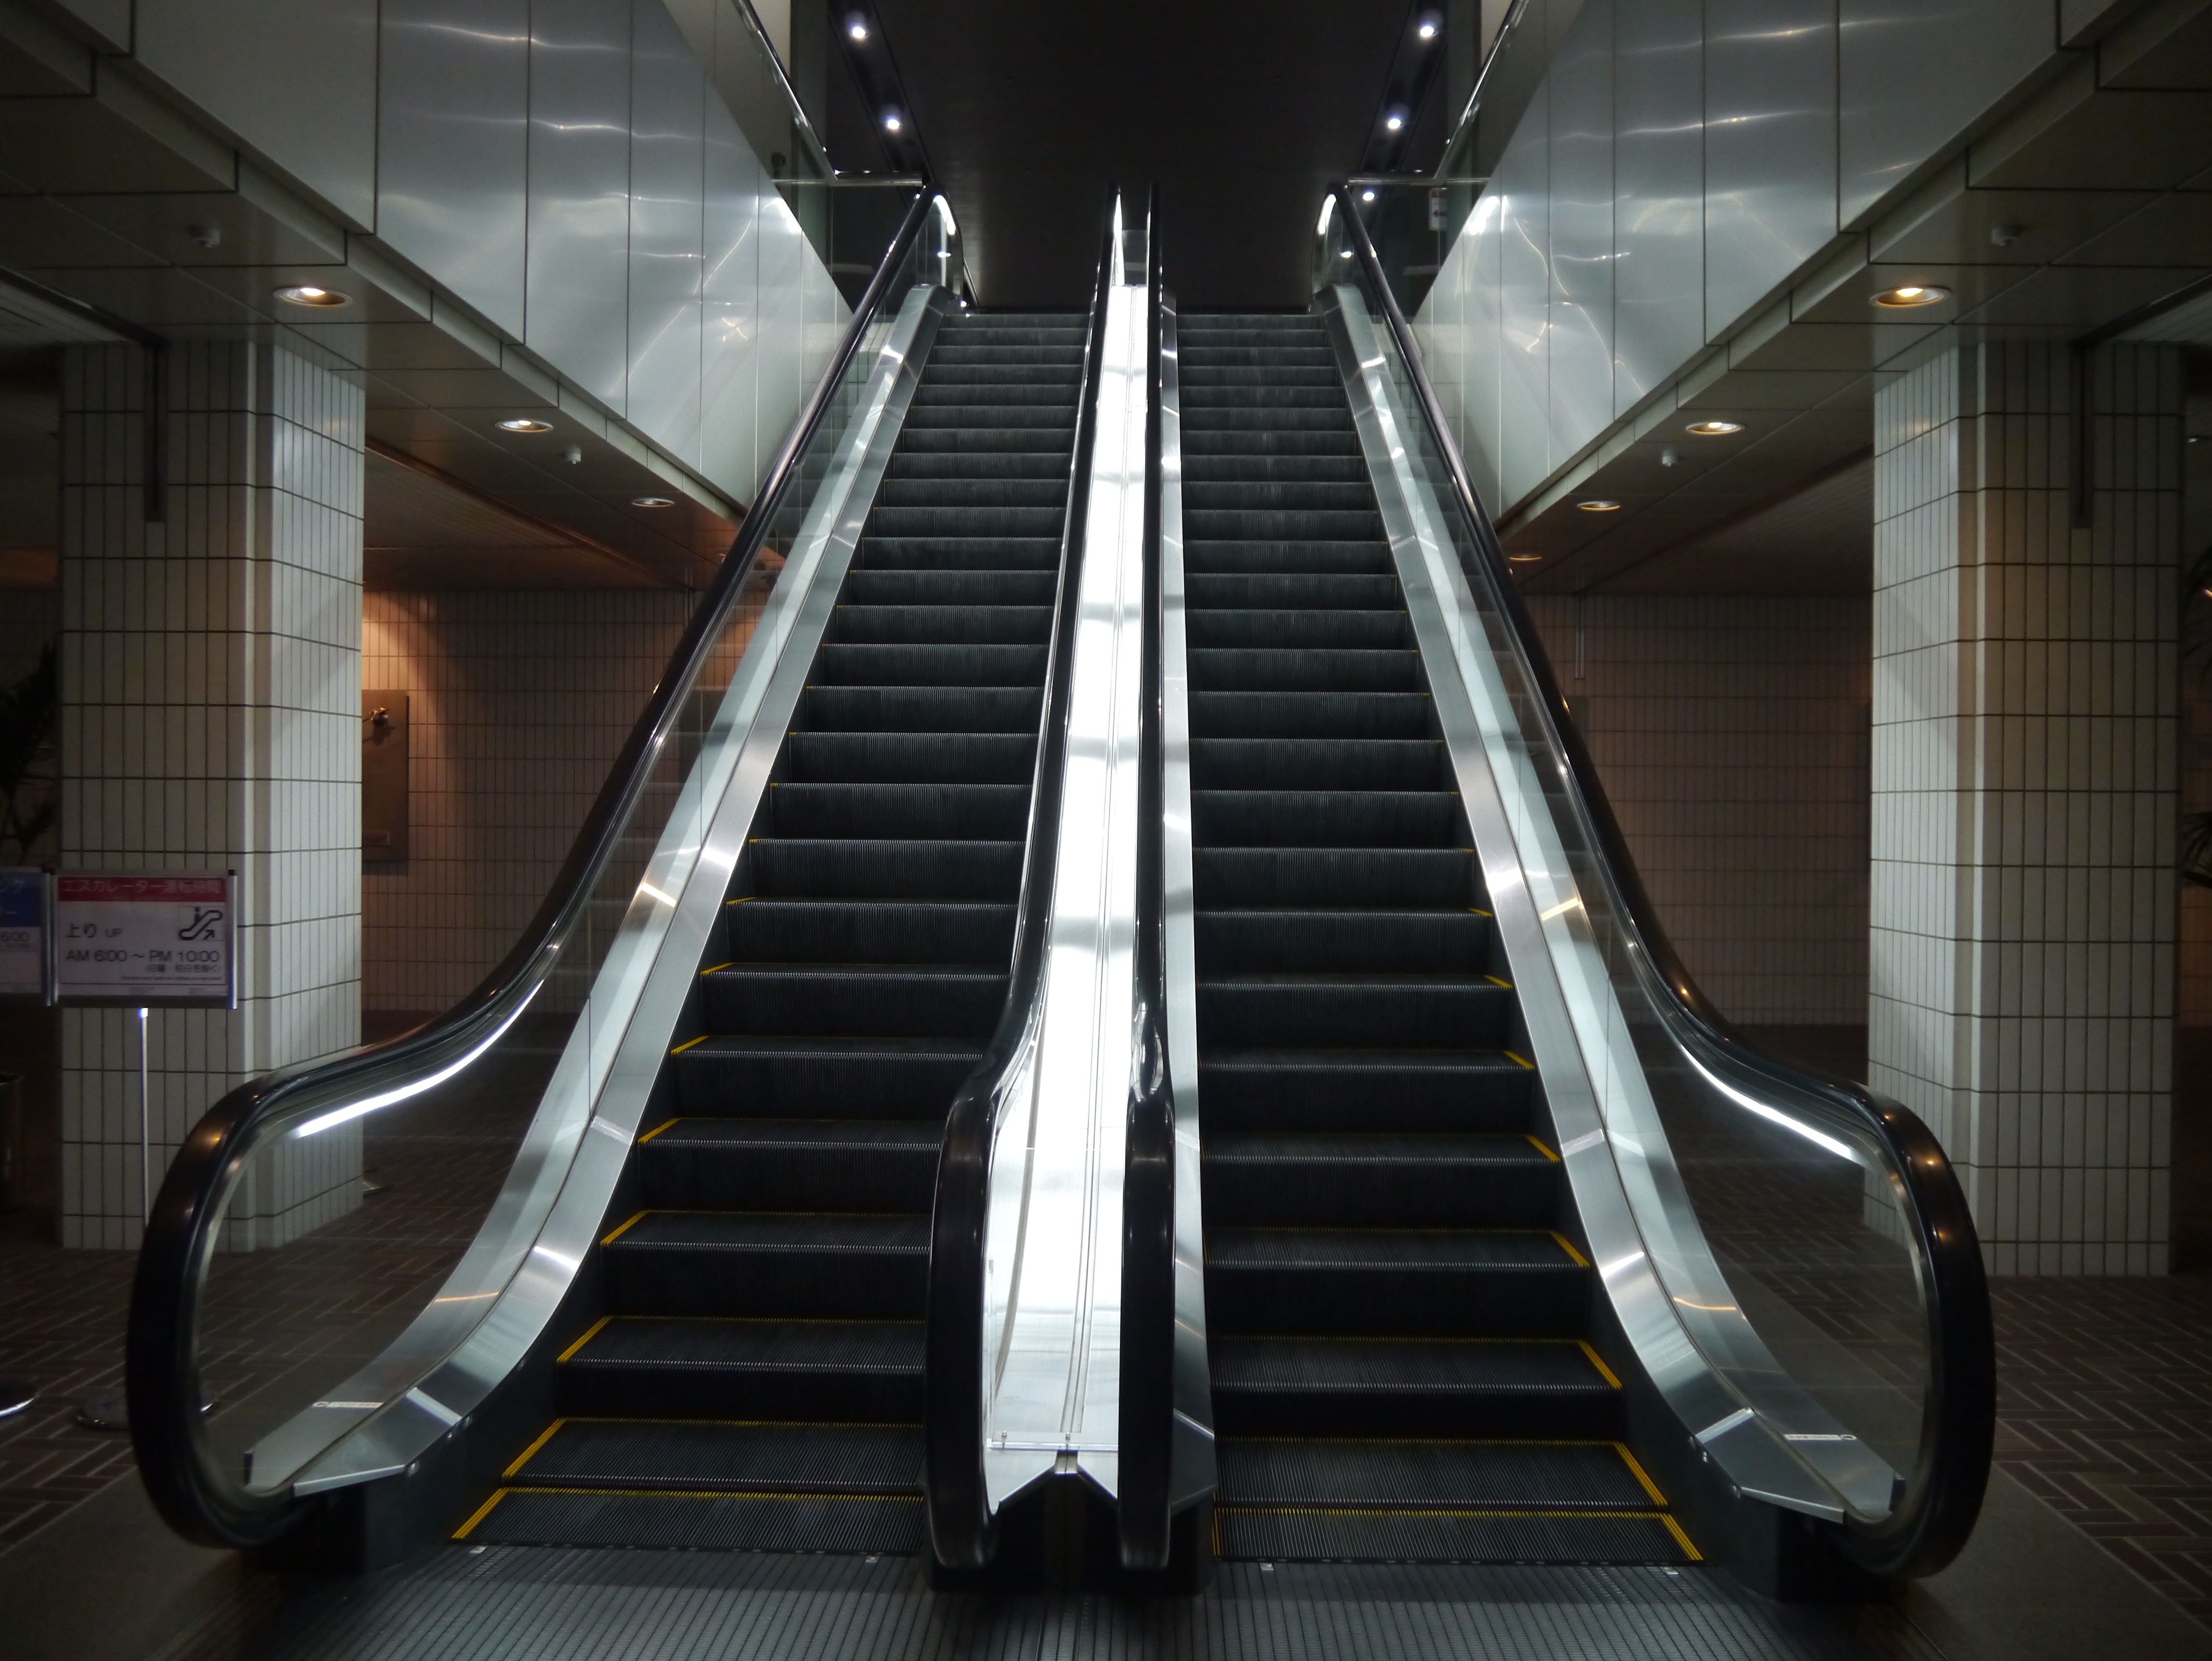
escalator, entrance, public transport, tokyo, symmetry, high rise building, toshiba, shibaura